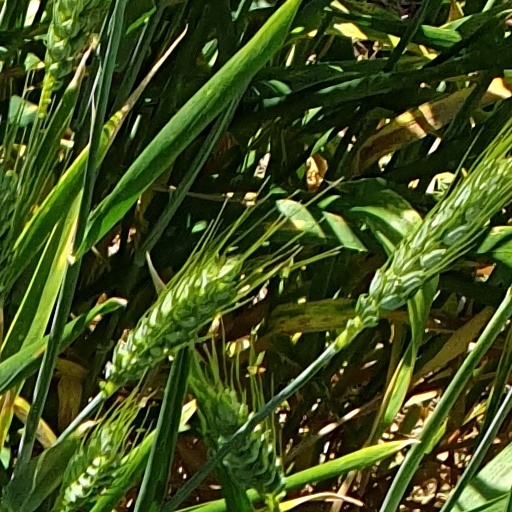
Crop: wheat